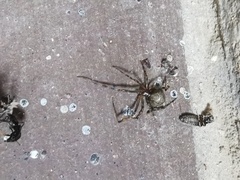
Species: Parasteatoda_tepidariorum